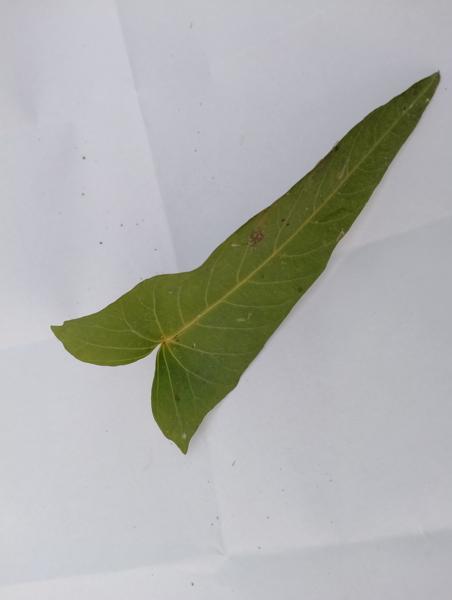
Weed species: Ipomoea aquatic